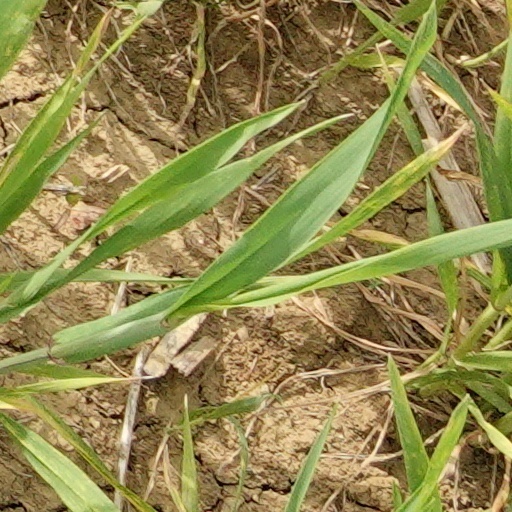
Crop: wheat